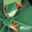
Label: frog